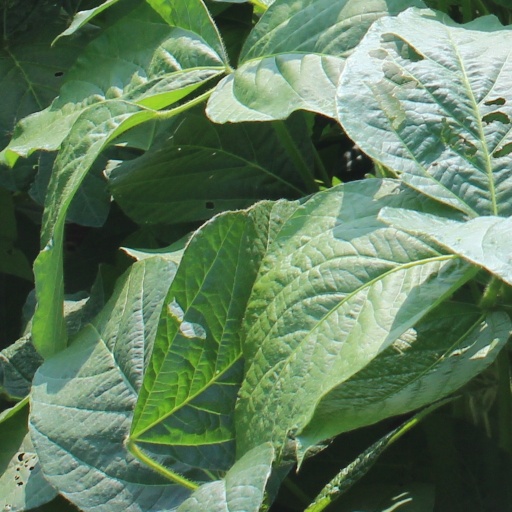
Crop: soybean